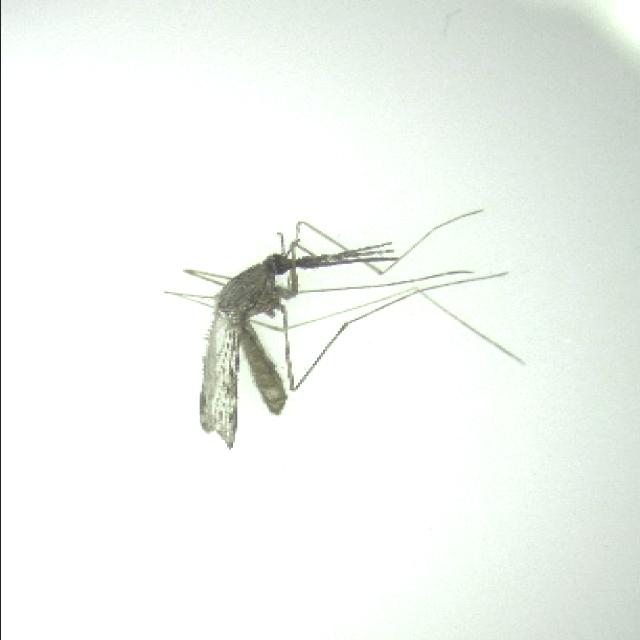
Species: anopheles_sinensis